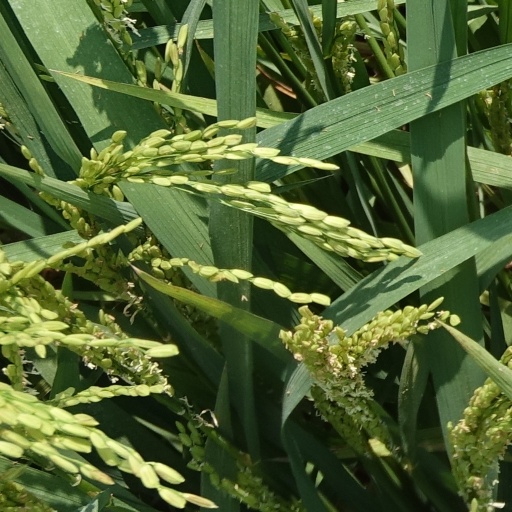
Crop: rice